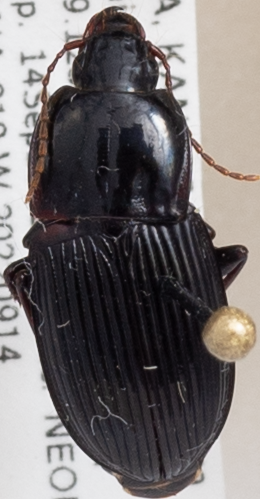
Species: Pterostichus permundus
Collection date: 2022-09-14
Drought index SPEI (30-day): -0.408
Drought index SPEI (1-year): -0.54
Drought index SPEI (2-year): -0.39